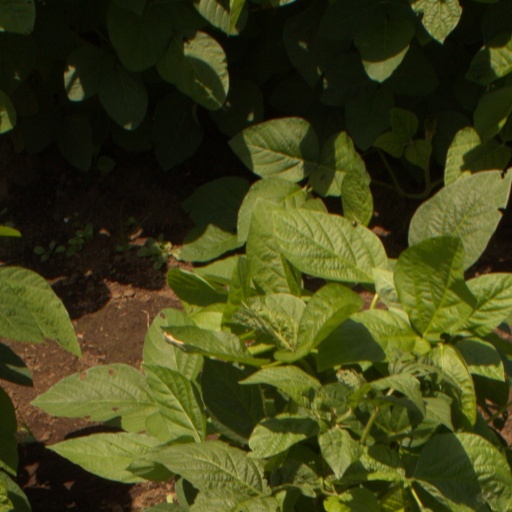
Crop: soybean